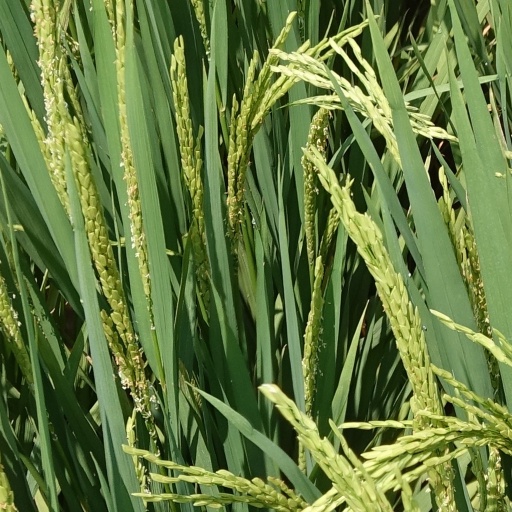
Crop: rice